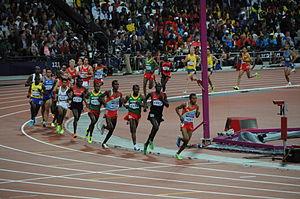
Course du 10000 m au stade olympique de Londres, Robert Kajuga, Daniele Meucci, Moukheld Al-Outaibi, Bedan Karoki Muchiri, Kenenisa Bekele, Teklemariam Medhin, Tariku Bekele, Wilson Kiprop, Zersenay Tadese
L'épreuve du 10 000 mètres masculin aux Jeux olympiques de 2012 a lieu le 4 août dans le Stade olympique de Londres.